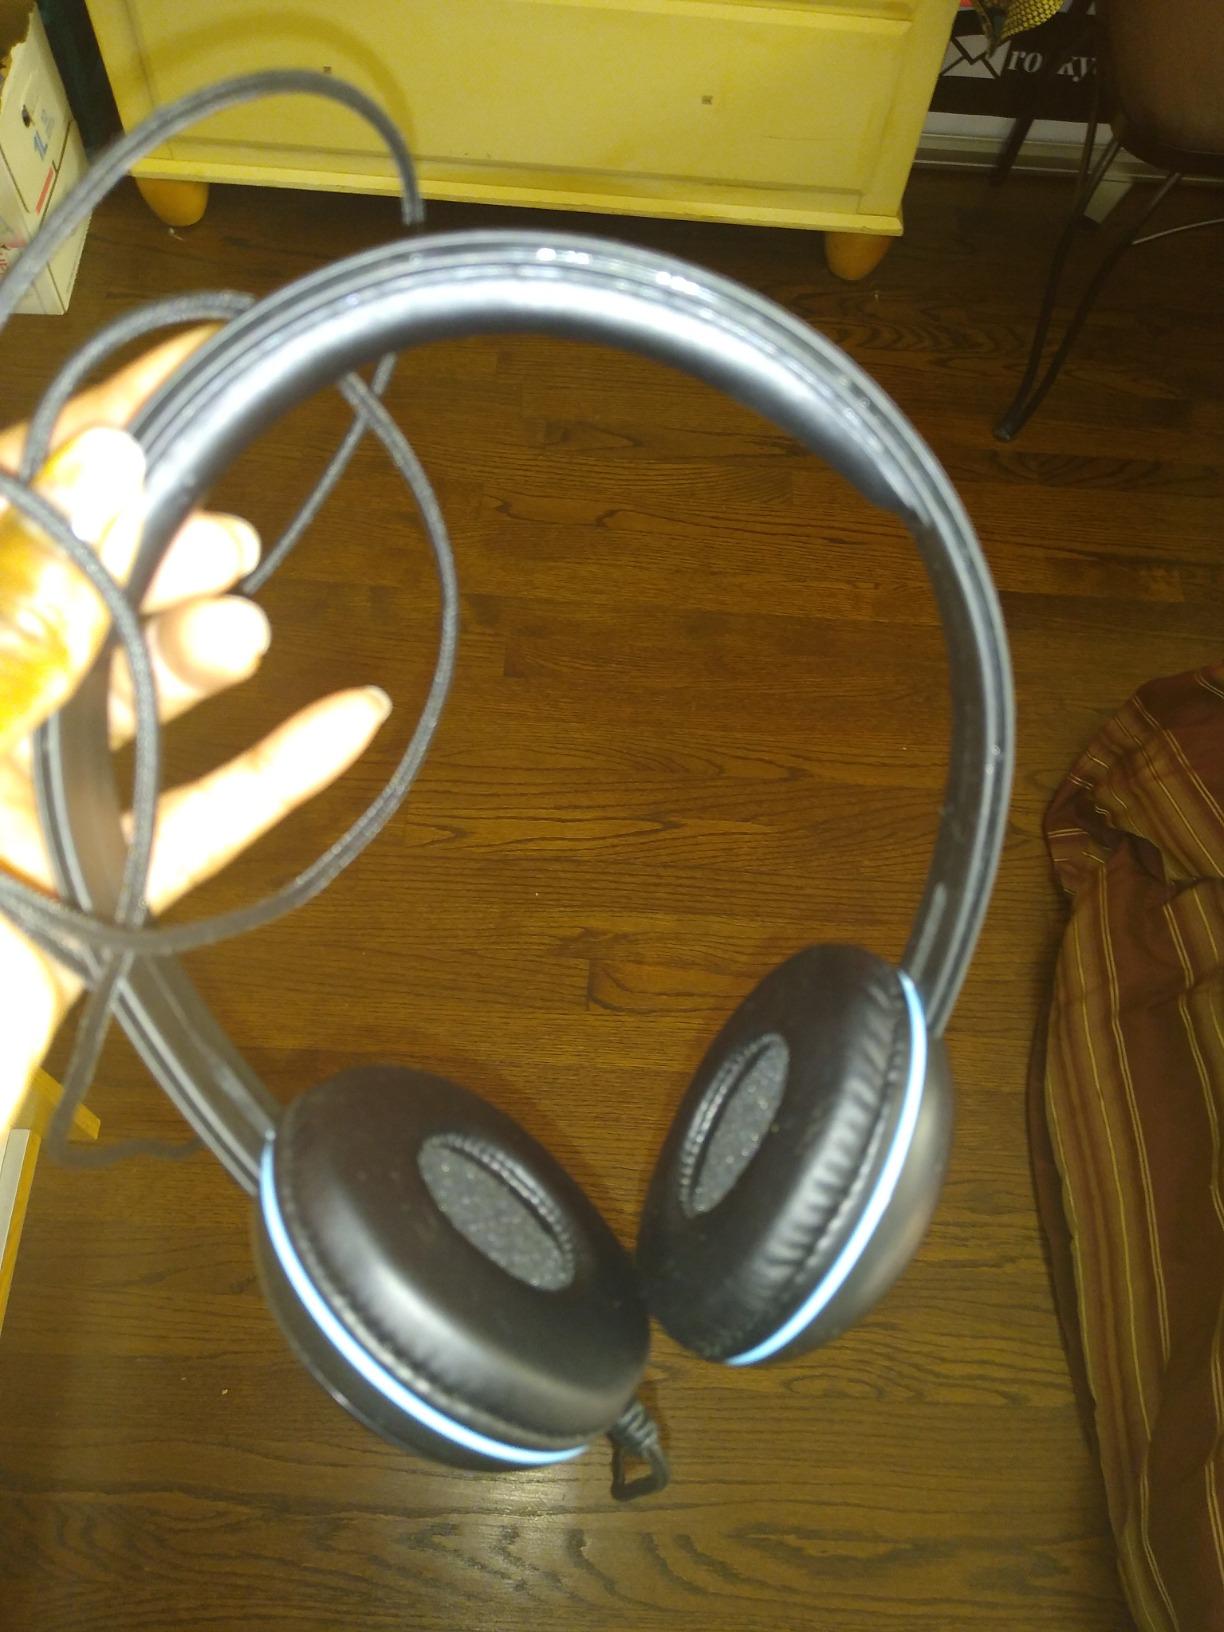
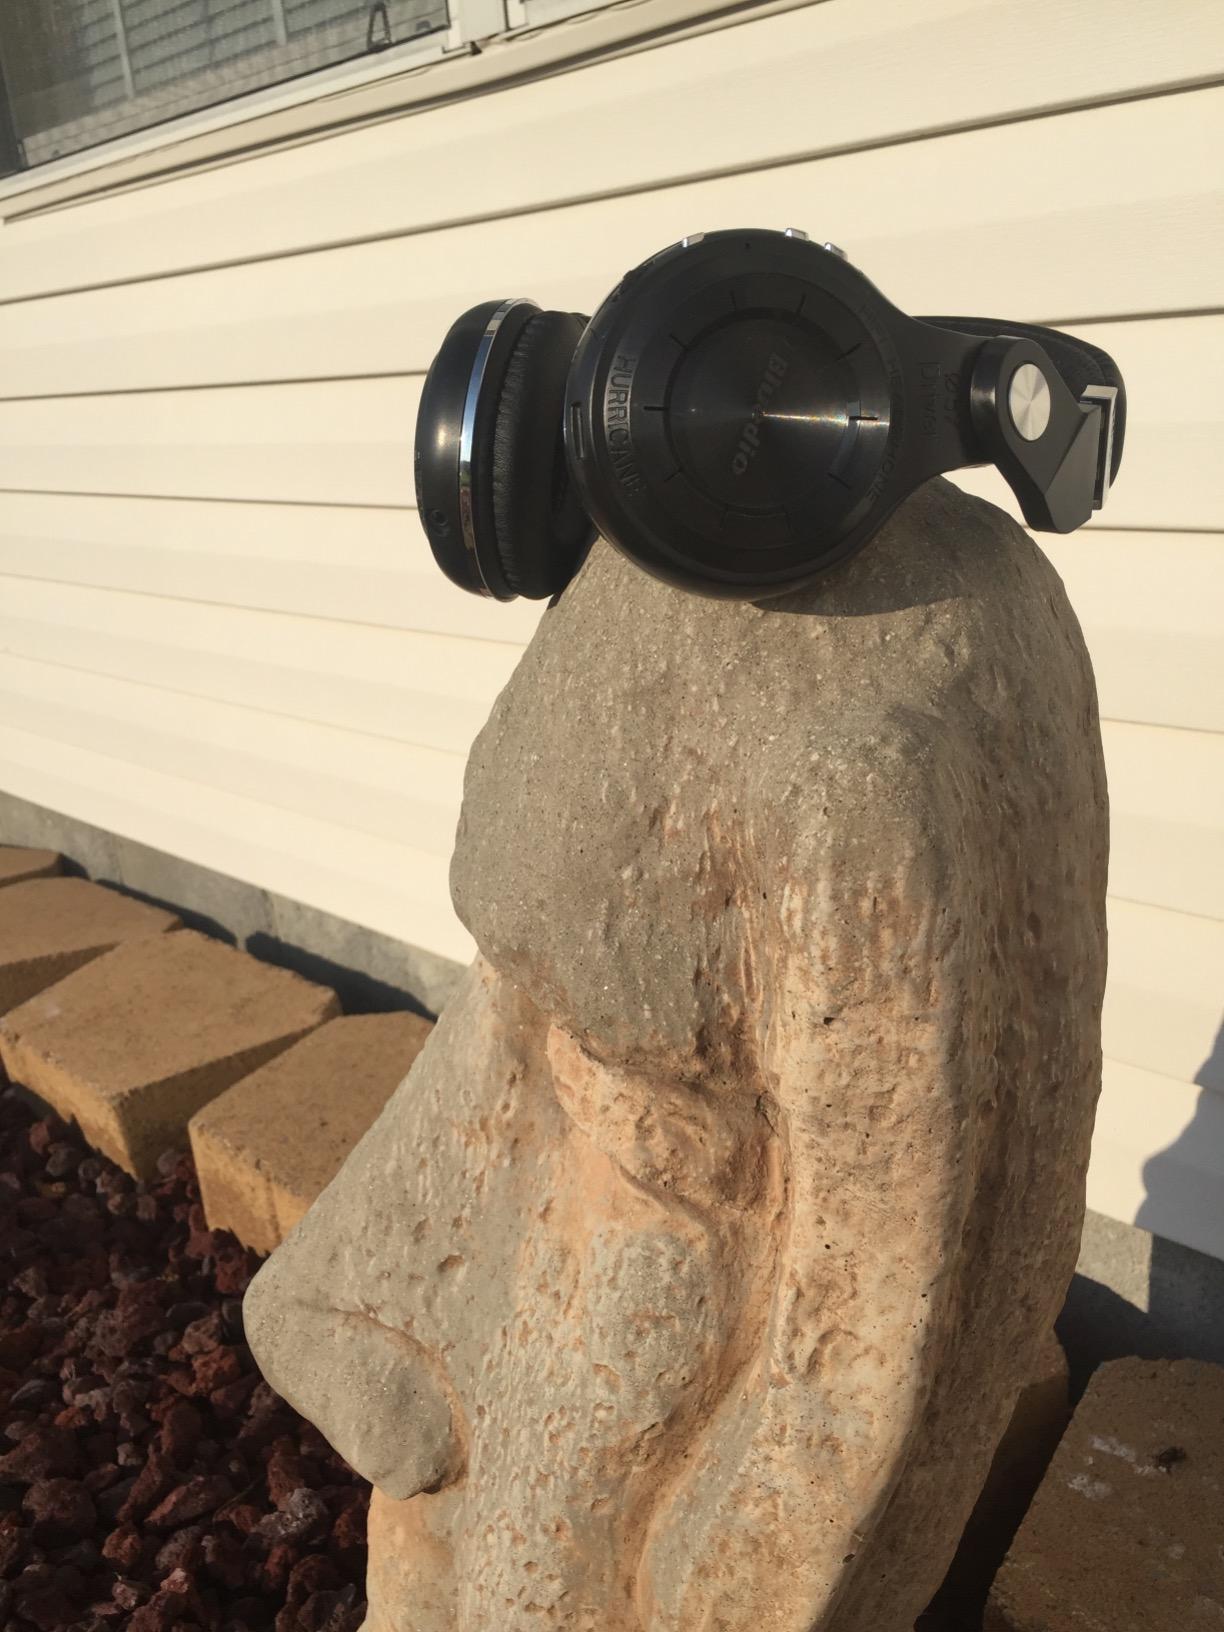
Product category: headphones
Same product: no